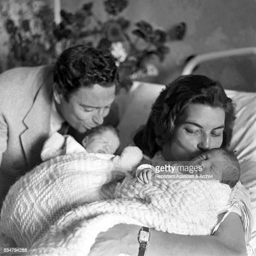
actor celebrating the birth of his twin children with his wife